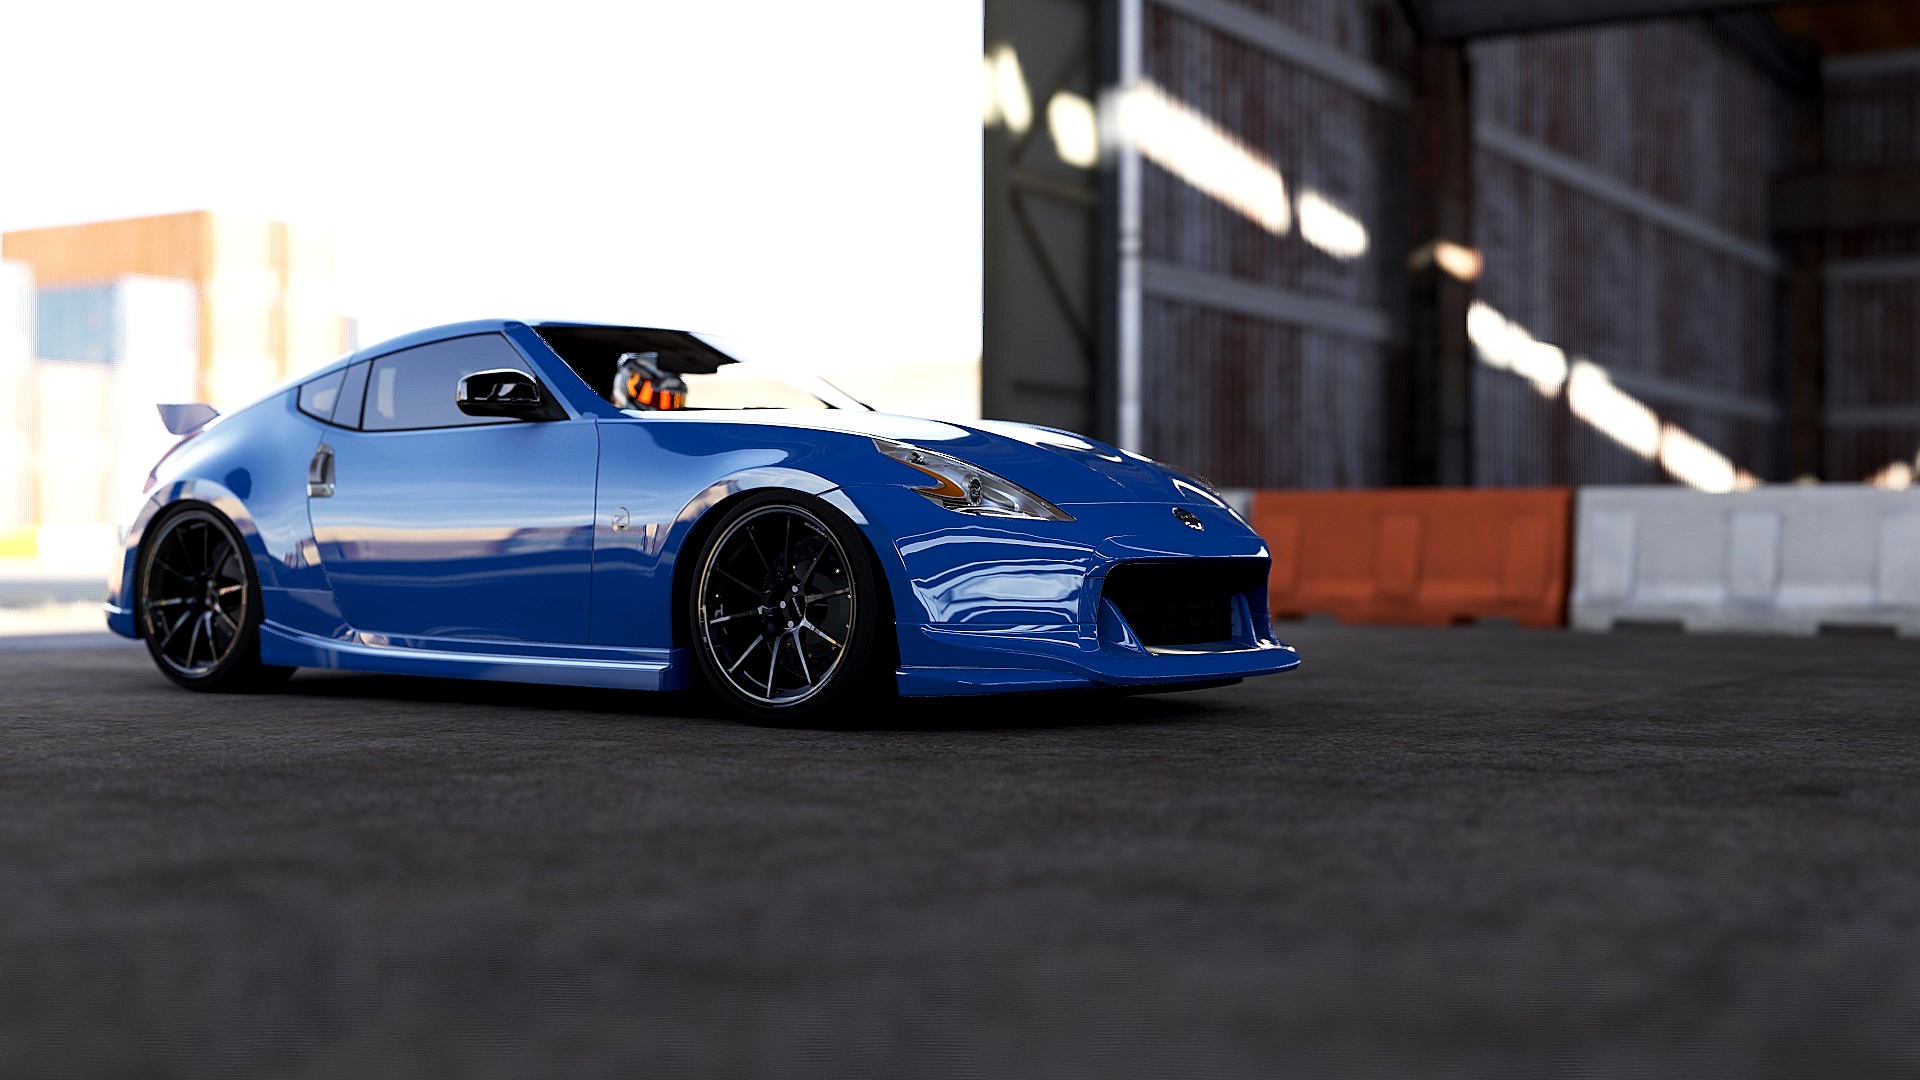
car, wheel, vehicle, sports car, bumper, supercar, nissan, land vehicle, automobile make, automotive exterior, automotive design, luxury vehicle, performance car